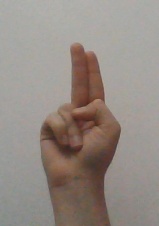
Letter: taa